Agustina Ortiz de Rozas

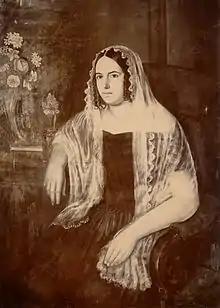
Portrait of Agustina Ortiz de Rozas

Agustina Ortiz de Rozas (1826-1898) was an Argentine philanthropist and political figure, president of the Sociedad de Beneficencia. She was the youngest sister of the general Juan Manuel de Rosas and was born in Buenos Aires. Ortiz married Lucio Norberto Mansilla at 15 years of age and had the five children: Lucio Victorio Mansilla, Eduarda, Lucio Norberto, Agustina and Carlos. She was renowned as one of the most beautiful women of her time according to many of her contemporaries. She played some role in Argentina's founding.